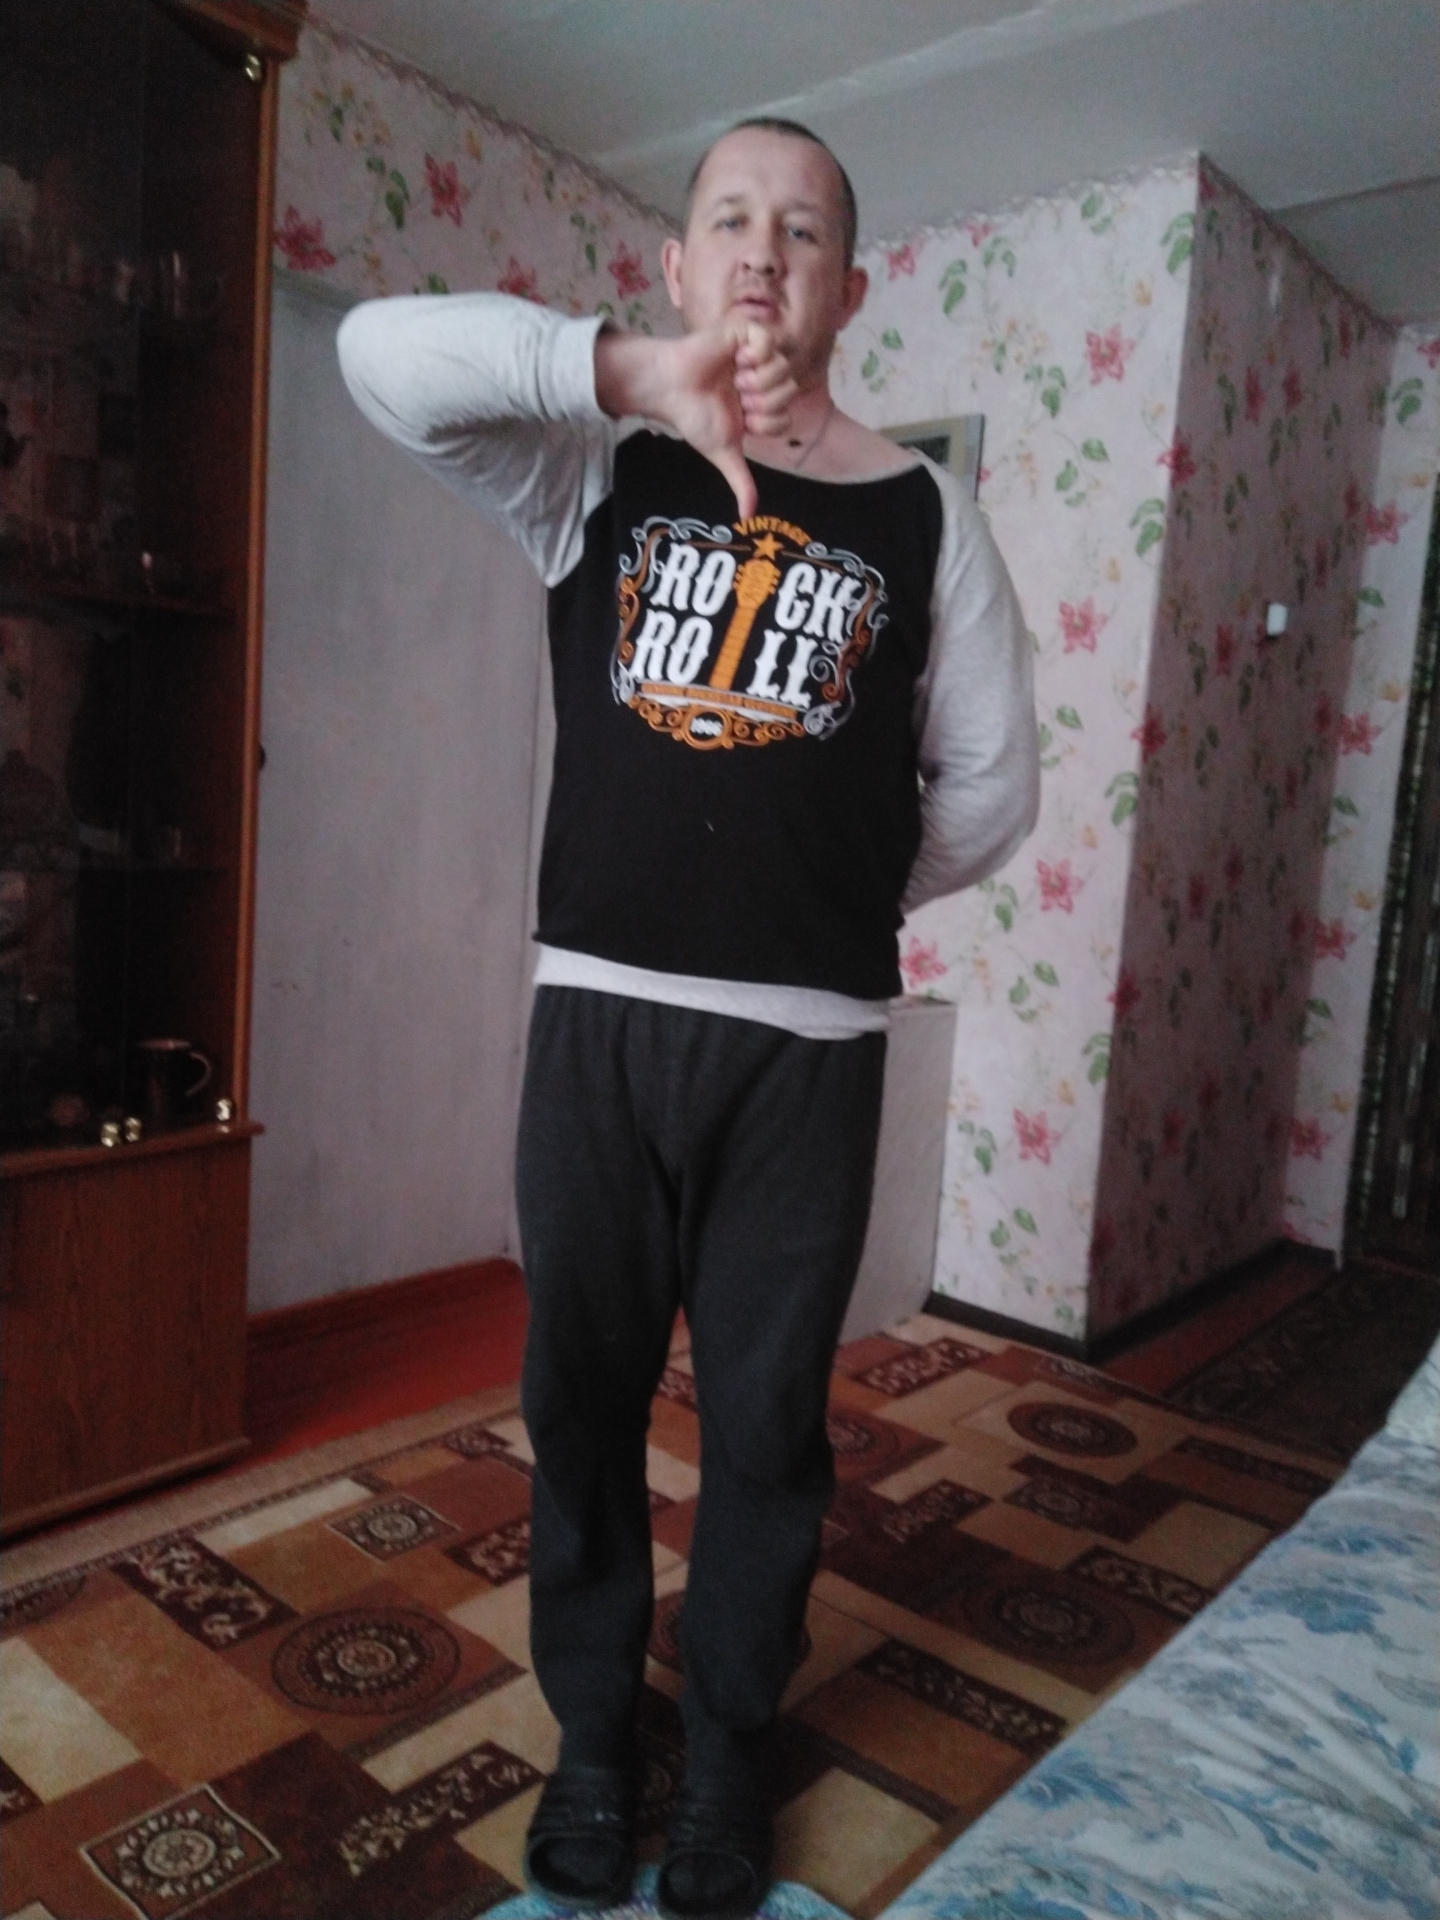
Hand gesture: dislike